Monroe County School District (Florida)

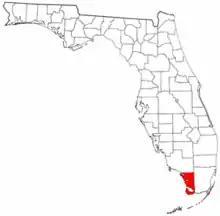
Map of Monroe County, Florida.

The Monroe County School Board oversees the general management of the district and is responsible for appointing a Superintendent of Schools to head the district's administrative departments. Mark T. Porter has served as the Superintendent of Schools since August 1, 2012 until August 1, 2020.